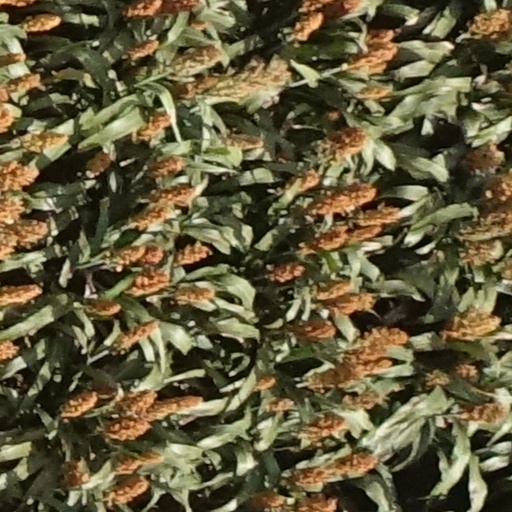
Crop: sorghum